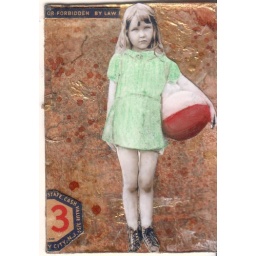
gril in green dress